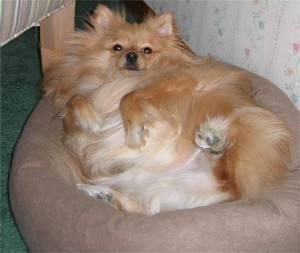
pomeranian